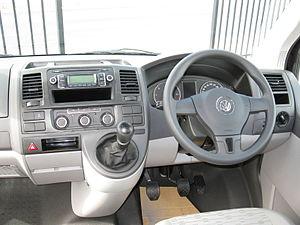
Le sens de circulation automobile est l'un des points fondamentaux du code de la route. Selon le pays, l'intégralité du trafic routier s'effectue du côté gauche ou du côté droit de la route. Ce choix influe naturellement sur les ordres de priorité, le dépassement, le positionnement des panneaux de signalisation et l'utilisation des ronds-points mais également sur la position du poste de conduite dans les véhicules.